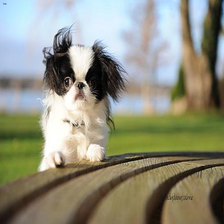
Species: dog
Breed: japanese chin